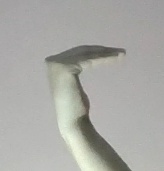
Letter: haa